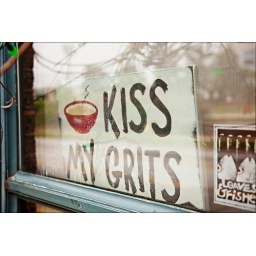
Kiss My Grits sign in a cafe window in Greenville, SC.